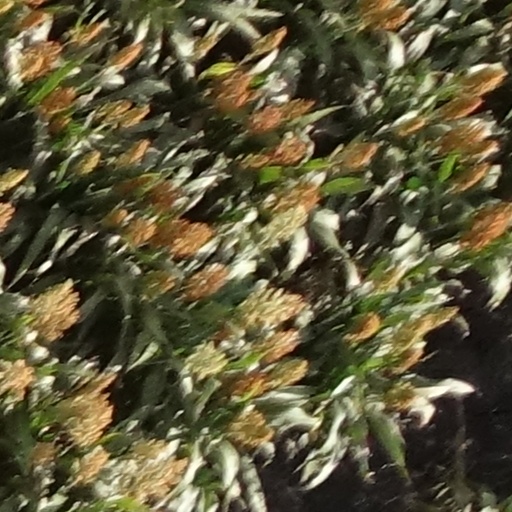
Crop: sorghum